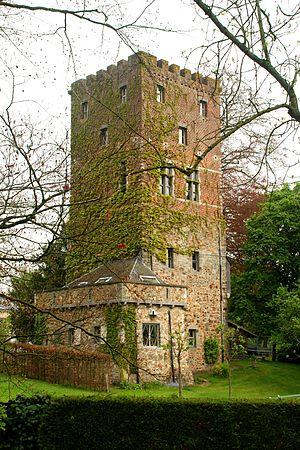
Belgique - Brabant wallon - Mont-Saint-Guibert - Hévillers - Donjon de Bierbais
Hévillers [evilɛʁs] est une section de la commune belge de Mont-Saint-Guibert située en Région wallonne dans la province du Brabant wallon.
Le donjon de Bierbais est un donjon d'habitation des XIIᵉ et XIIIᵉ siècles situé à Hévillers, village de la commune belge de Mont-Saint-Guibert, en province du Brabant wallon.